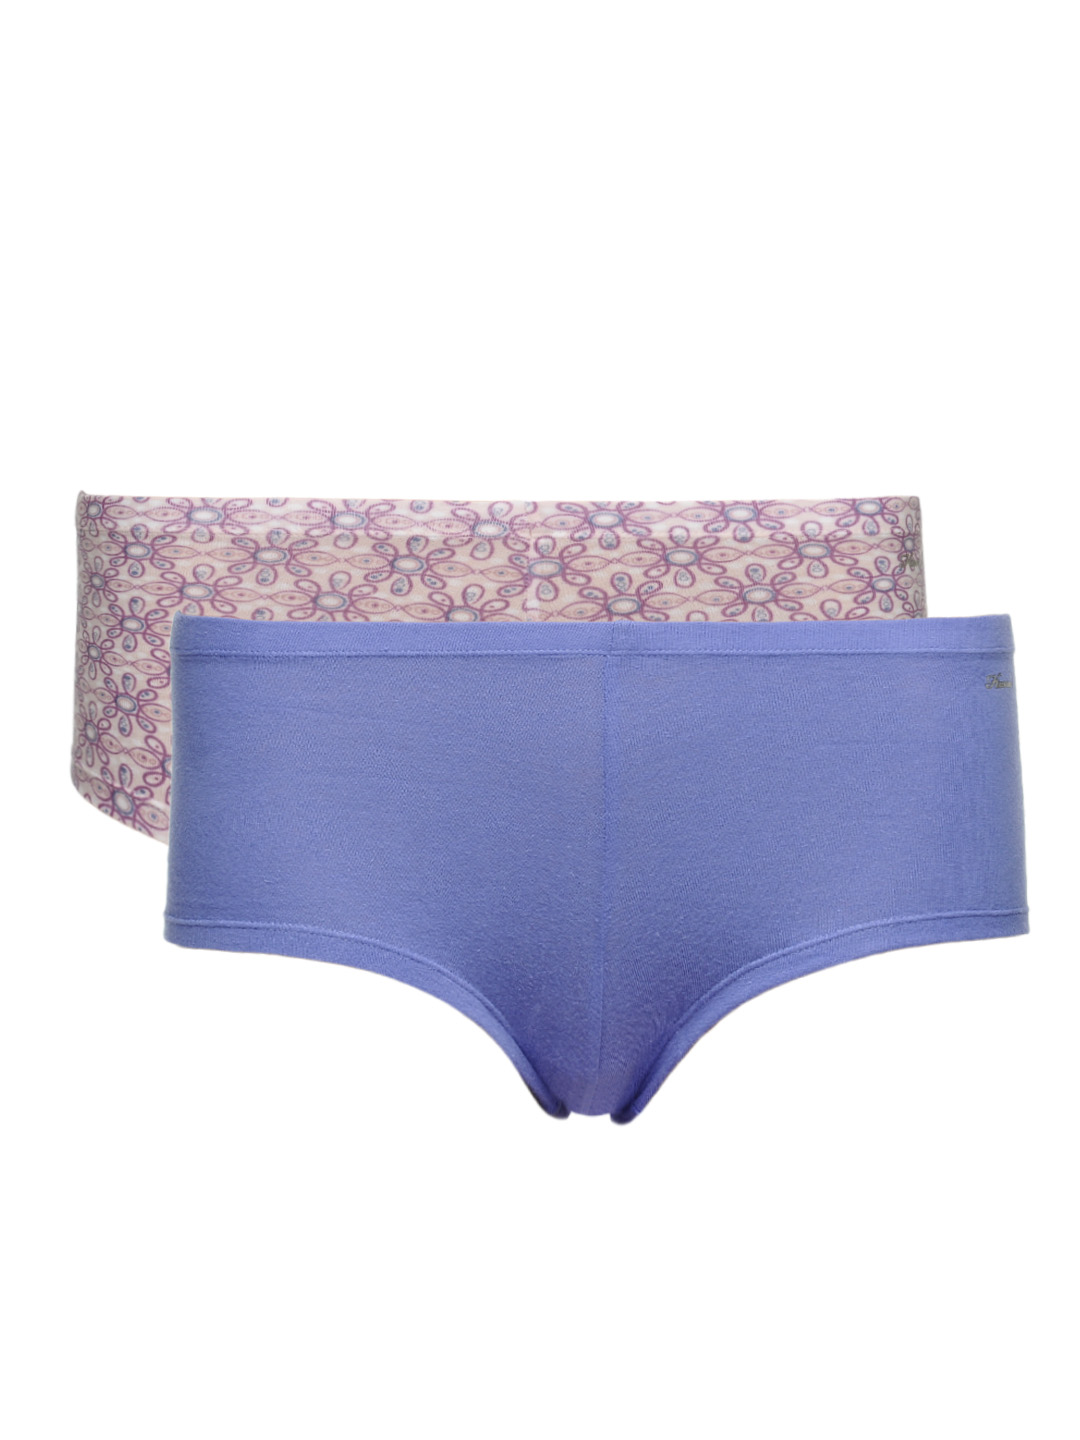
Hanes Women Pack of Two No Panty Line - Cotton Stretch Boyleg Panties
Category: Apparel / Innerwear / Briefs
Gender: Women
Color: Multi
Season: Winter 2015
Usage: Casual